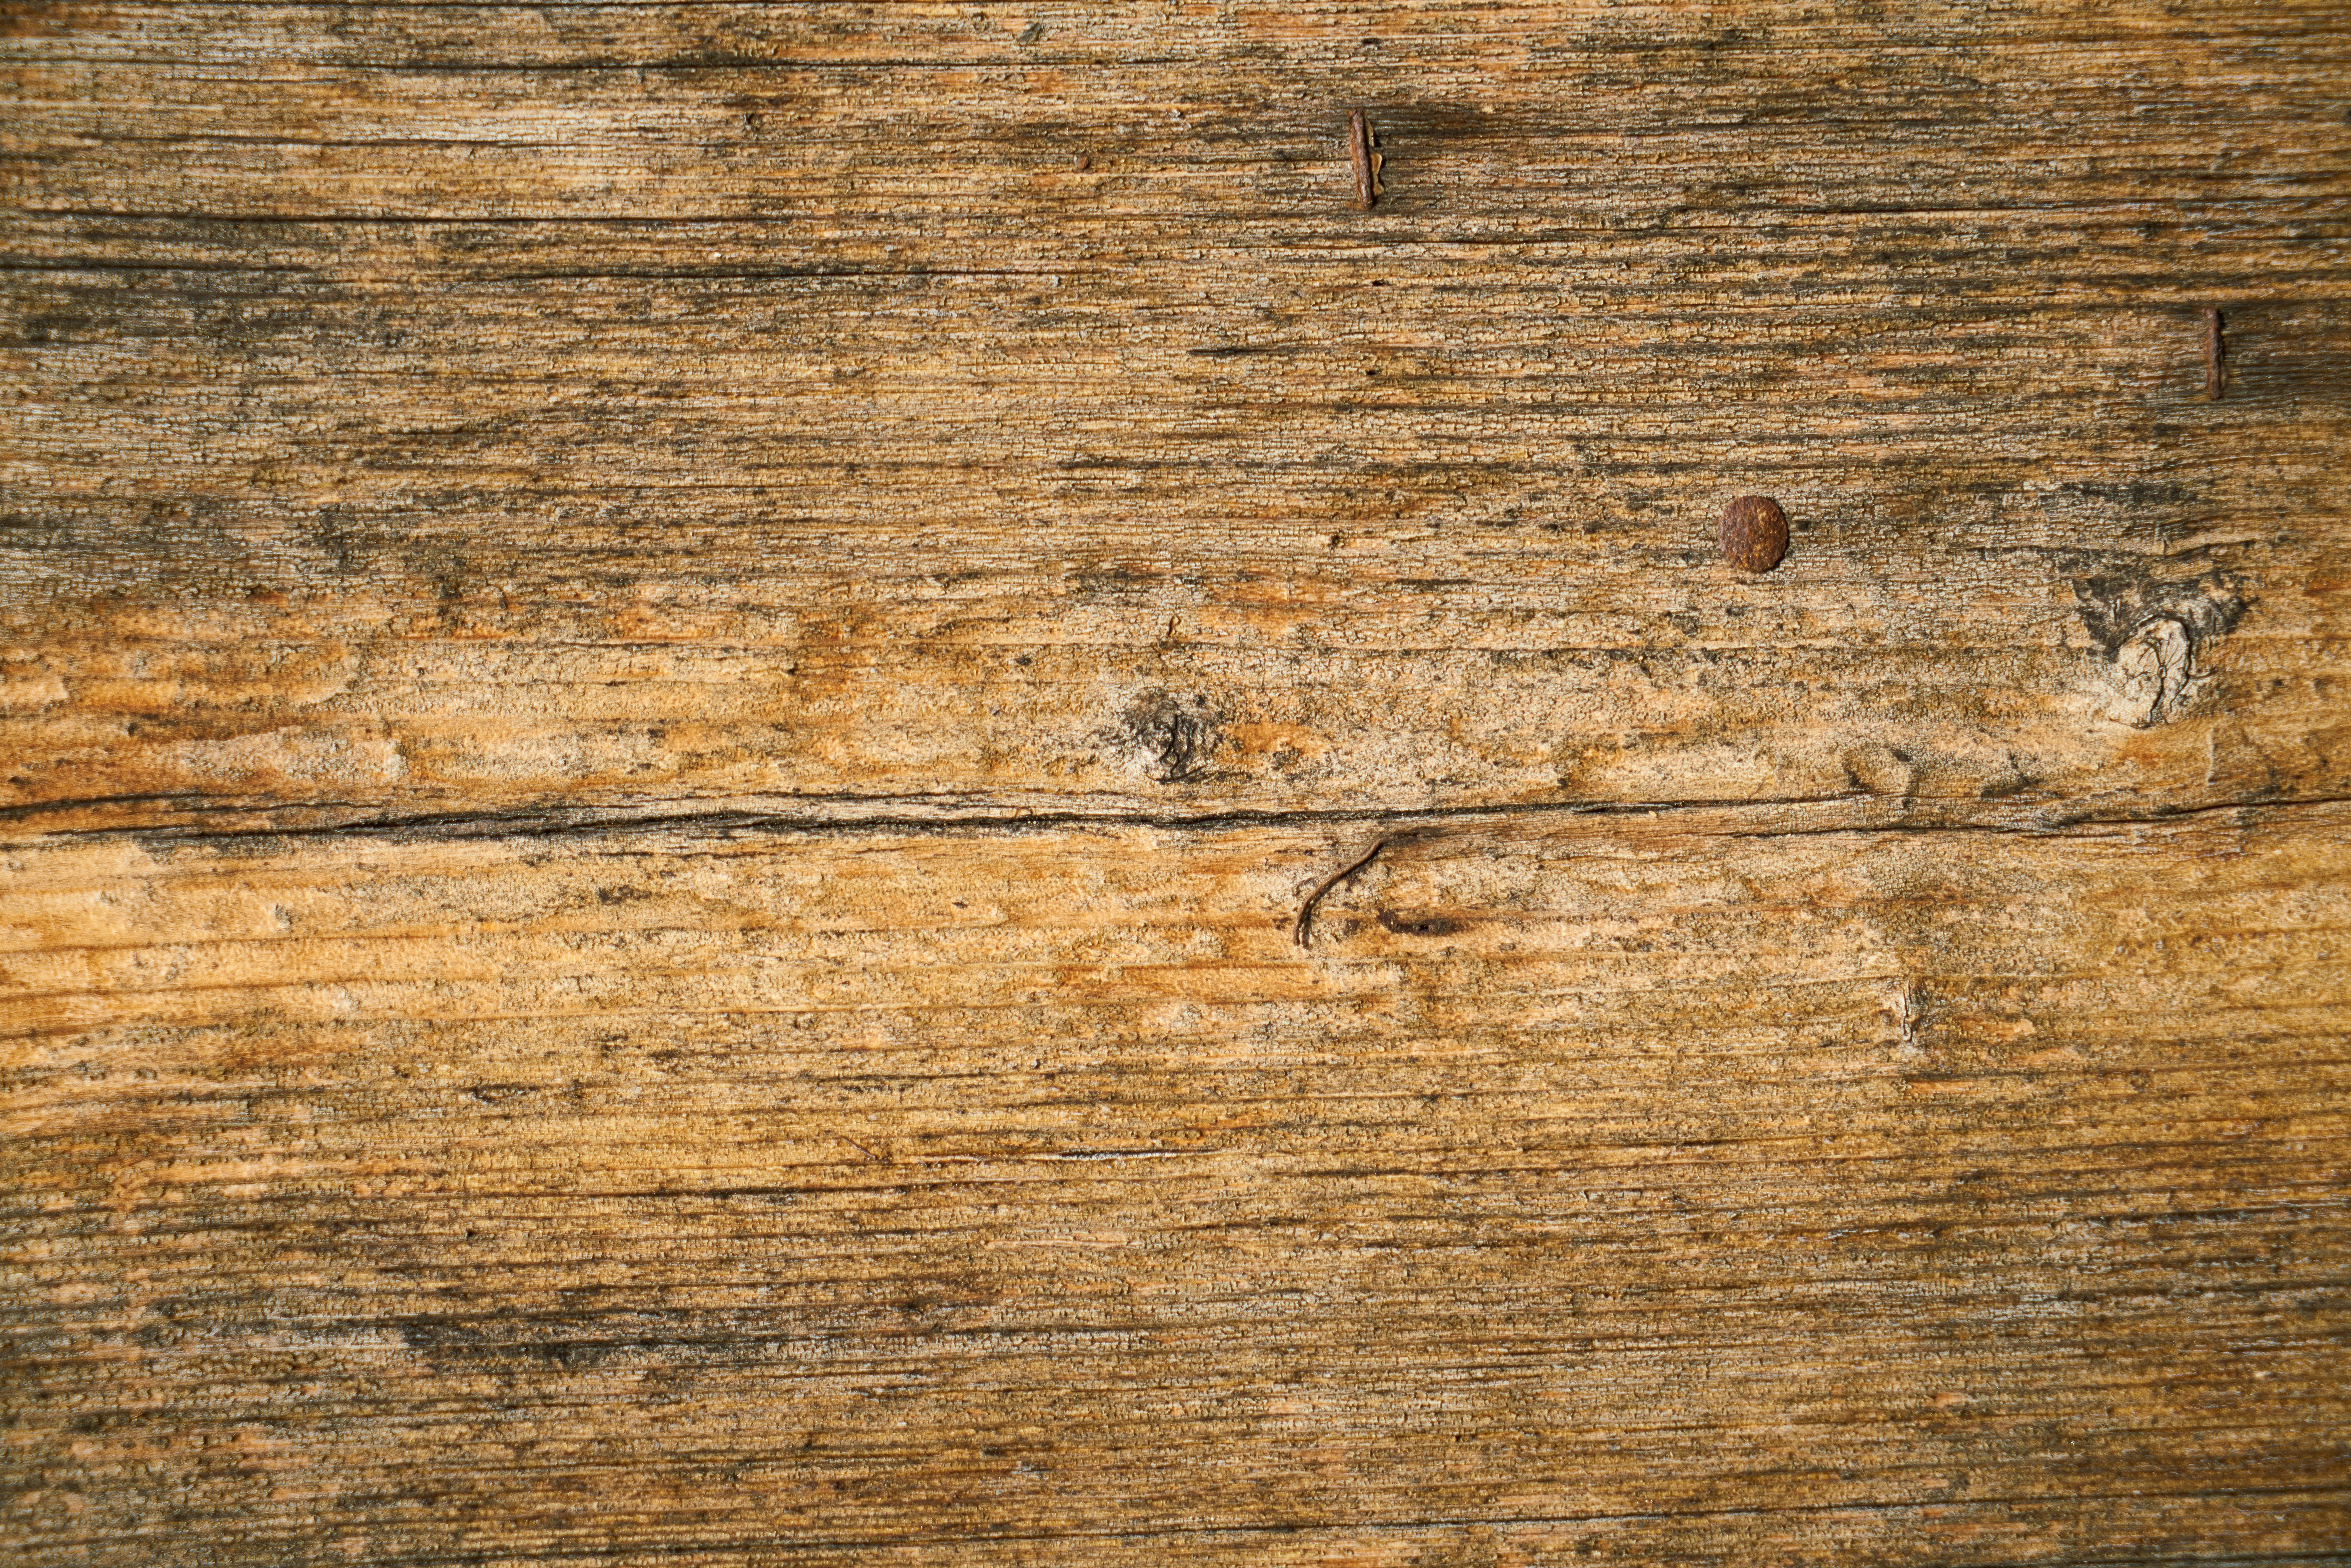
wood, texture, plank, floor, trunk, old, wall, macro, brown, soil, yellow, closeup, lumber, background, hardwood, timber, detail, flooring, wood flooring, laminate flooring, wood stain, wood fibre boards